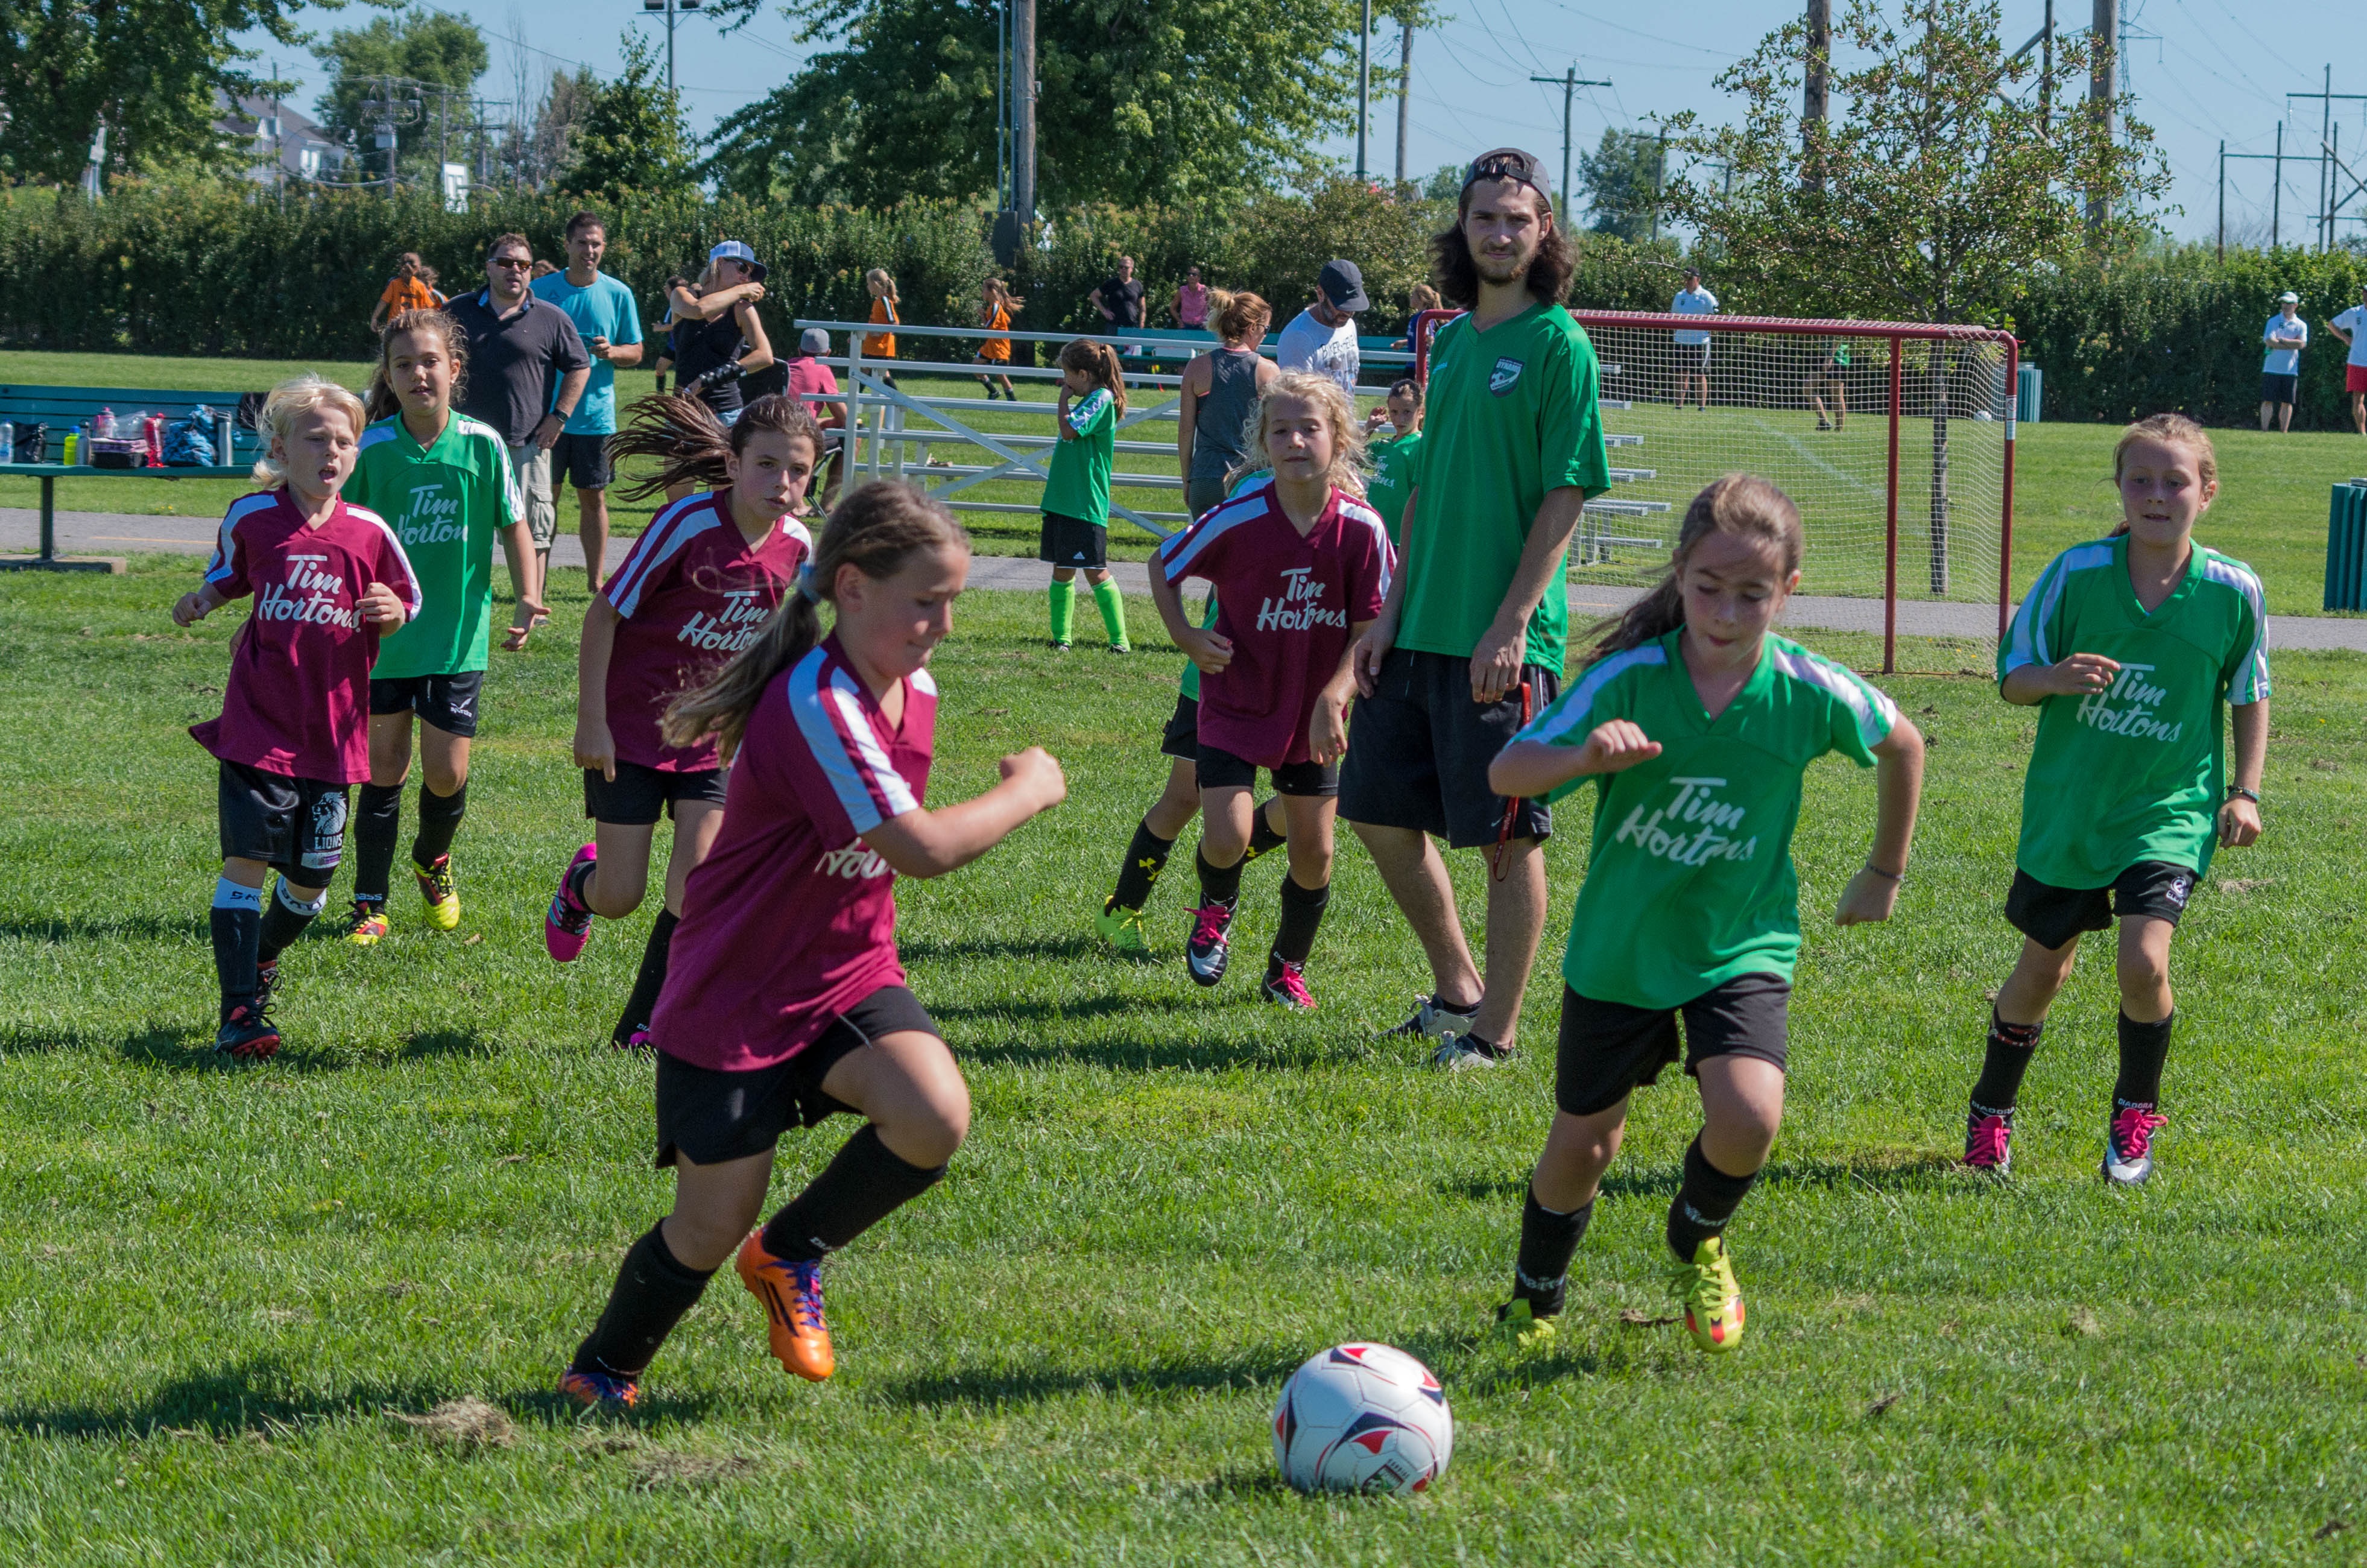
sport, summer, soccer, team, sports, tournament, ball game, team sport, competition event